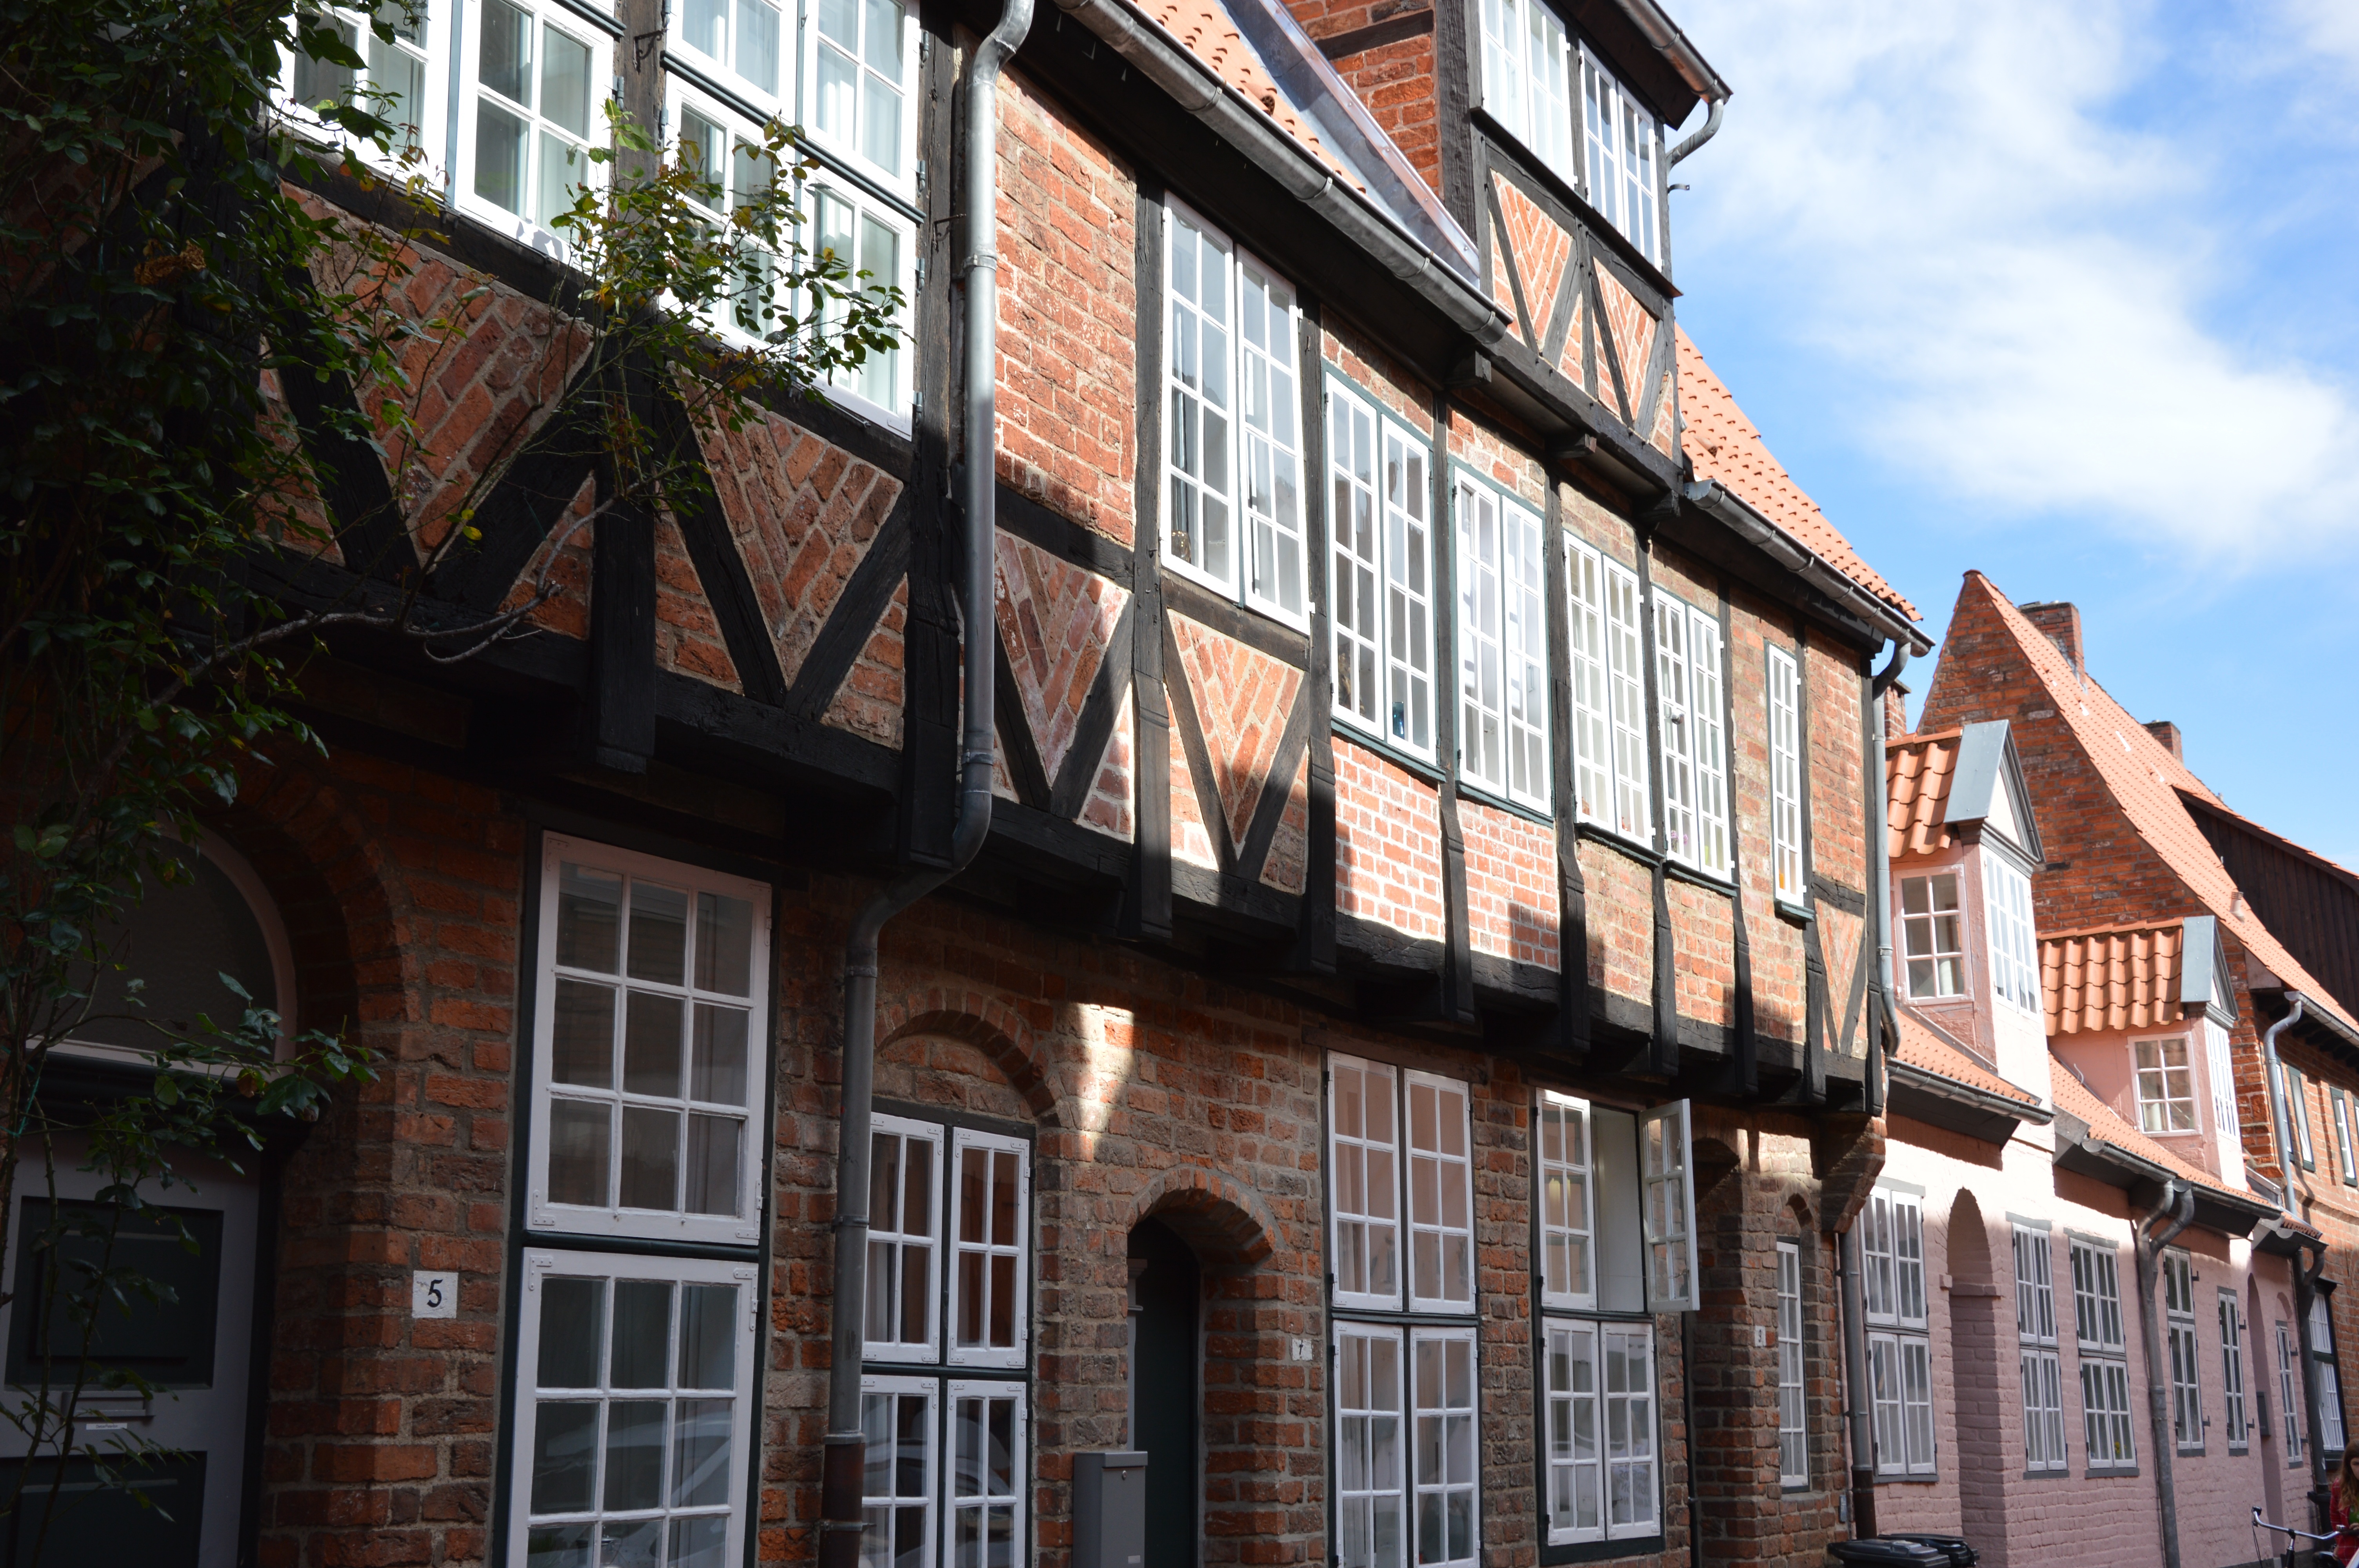
architecture, house, window, town, city, home, downtown, facade, property, brick, apartment, estate, historically, neighbourhood, truss, road train, row of houses, lubeck, urban area, residential area